2020 West Coast Eagles season

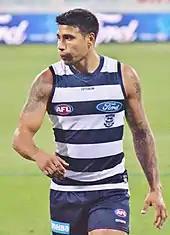
Male athlete in an Australian rules football game

At the end of their 2019 season, West Coast delisted premiership eagle Chris Masten, Fraser McInnes, Kurt Mutimer and Matthew Allen. In addition, Brodie Riach, Patrick Bines, Keegan Brooksby and Josh Smith from the rookie list were delisted. Brendon Ah Chee and Hamish Brayshaw were also delisted from the primary list, with the Eagles citing it as preparation for the draft. Ah Chee and Brayshaw were later drafted in the 2020 rookie draft.